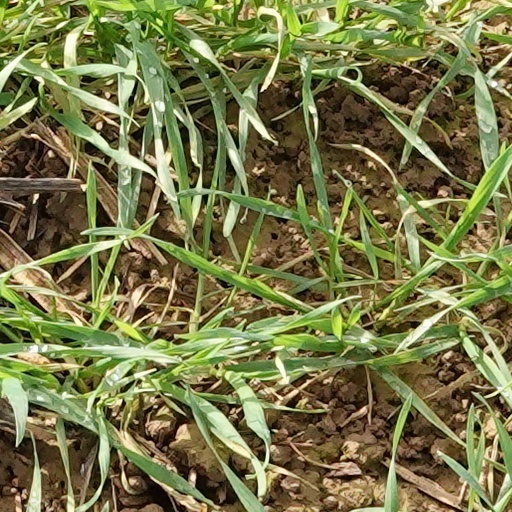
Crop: wheat